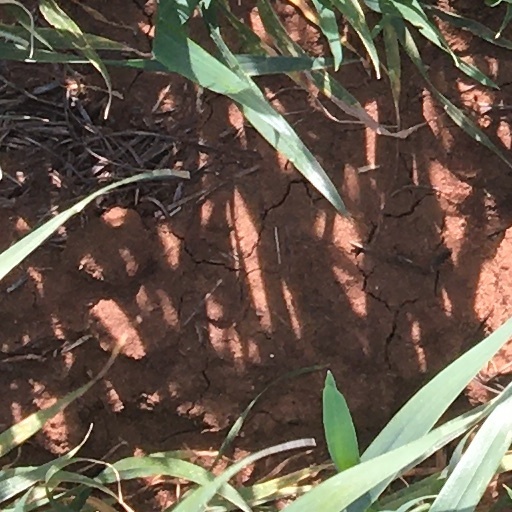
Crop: wheat